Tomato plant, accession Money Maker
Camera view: bottom (45 deg); turntable rotation: 240 degrees
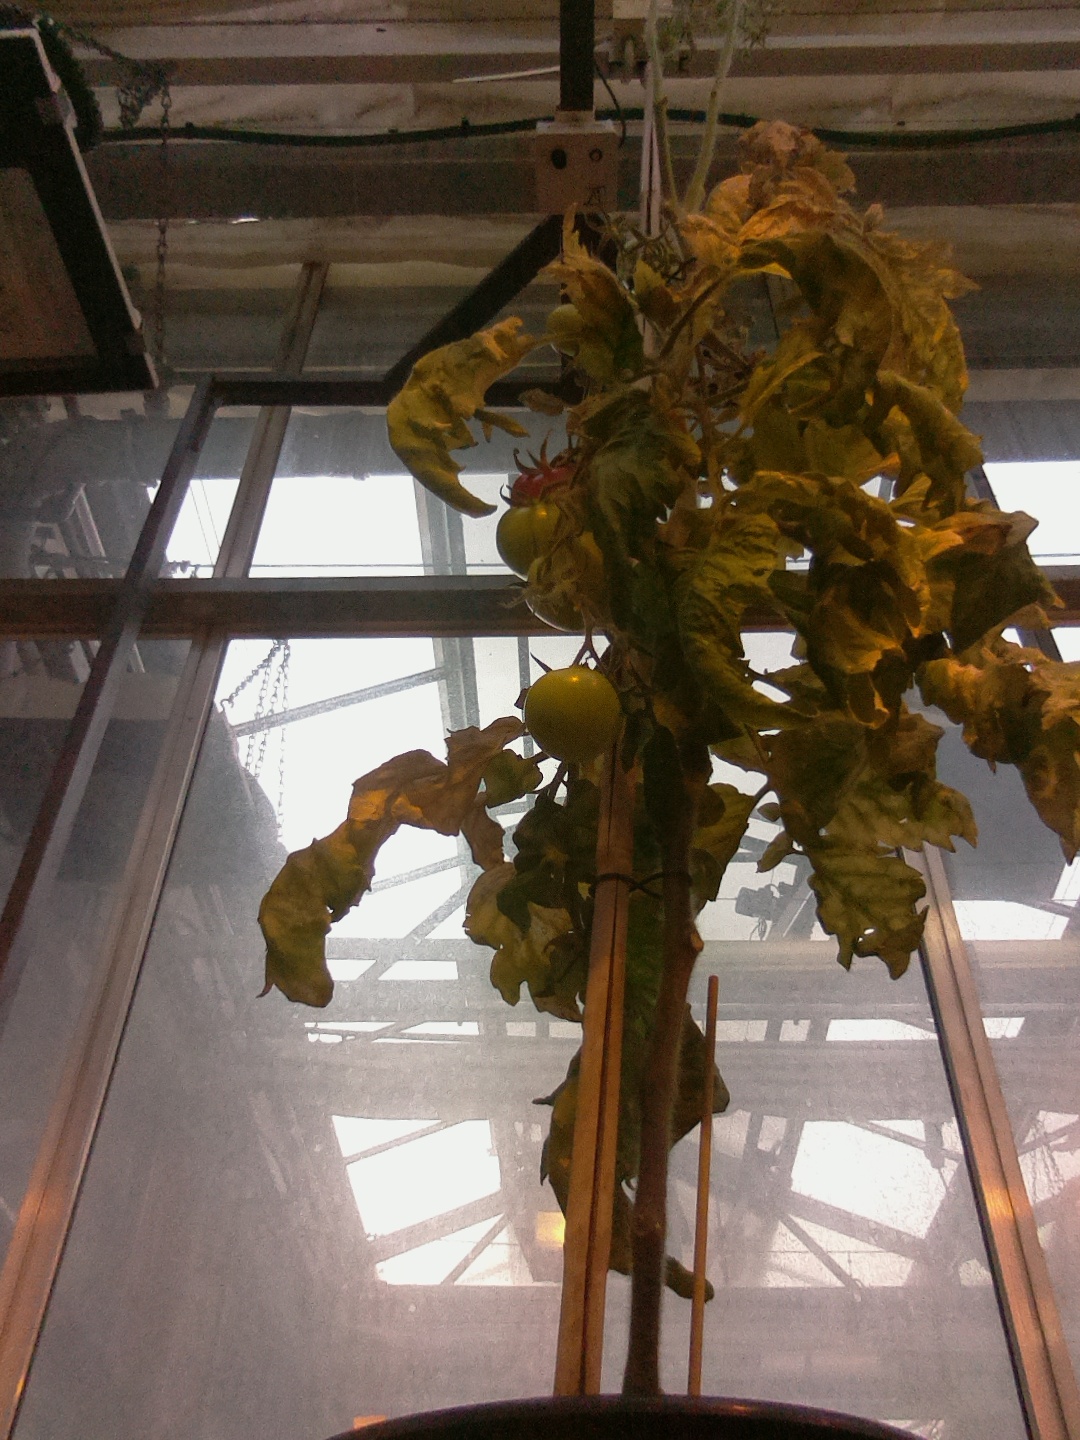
BBCH growth stage 81: 10%-20% of fruits show typical fully ripe color